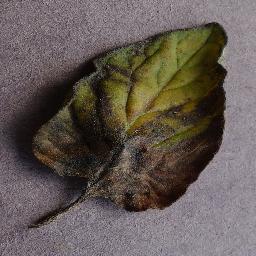
Label: Tomato___Late_blight